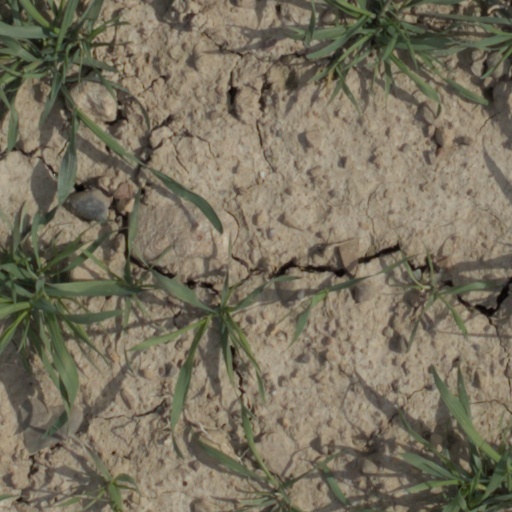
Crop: wheat